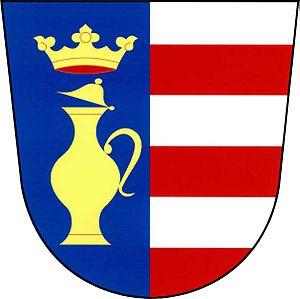
Černíkov est une commune du district de Klatovy, dans la région de Plzeň, en République tchèque. Sa population s'élevait à 337 habitants en 2017.